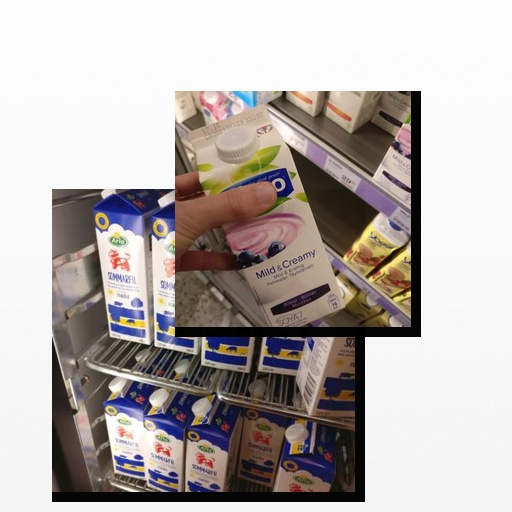
Food items: soyghurt, sour_milk